Stradling baronets

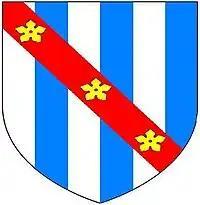
Arms of Stradling: "Paly of six argent and azure, on a bend gules three cinquefoils or"

The Stradling Baronetcy, of St Donat's in the County of Glamorgan, was a title in the Baronetage of England. It was created on 22 May 1611 for John Stradling, later Member of Parliament for St Germans and Old Sarum and Glamorgan. The second Baronet also represented Glamorgan in Parliament. The fifth Baronet was member of Parliament for Cardiff. The title became extinct on the death of the sixth Baronet in 1738.